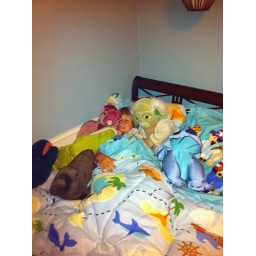
Snuggling with his fav's in the big boy bed